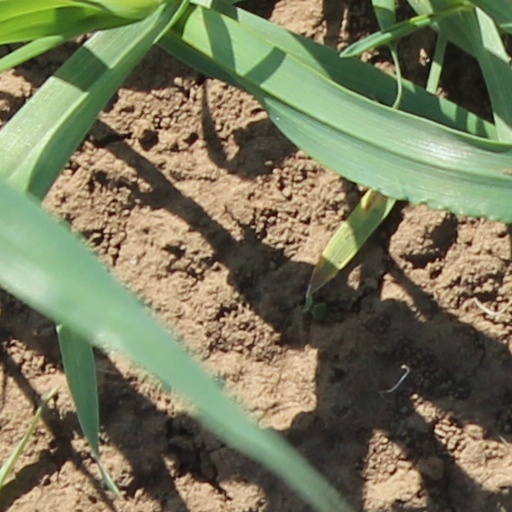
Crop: wheat